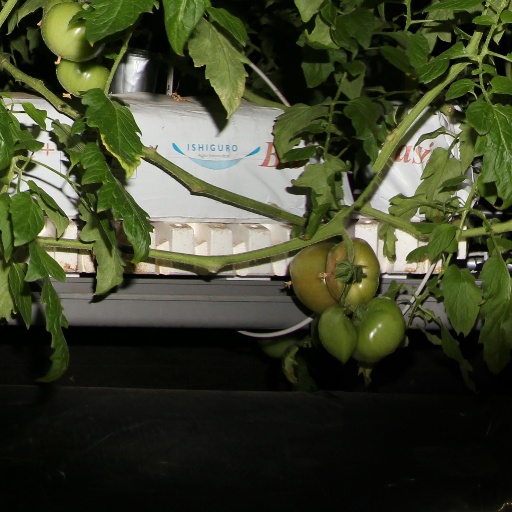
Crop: tomato